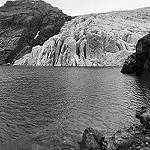
Label: B & W